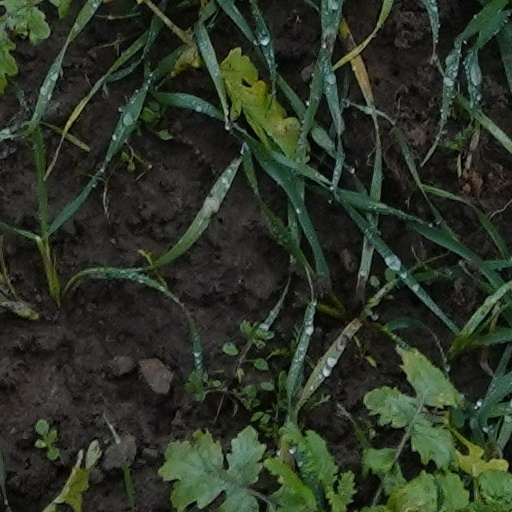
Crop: wheat